Mineral spa

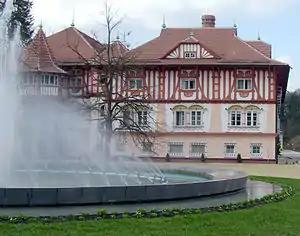
Spa Luhačovice in Czech Republic (hotel built by Dušan Jurkovič)

Mineral spas are spa resorts developed around naturally occurring mineral springs. Like seaside resorts, they are mainly used recreationally although they also figured prominently in prescientific medicine.